Hook Norton Brewery

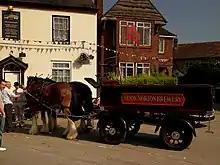
Hook Norton Brewery's horse-drawn dray at the Harvester in Long Itchington, Warwickshire, during their 2011 beer festival

Outlets for Hook Norton ales include supermarkets, off licences and free houses. The brewery also has a network of 47 tied houses spread across a region from Thame in the east to Worcester in the west and Grove in the south to Napton-on-the-Hill in the north. In total there are 23 Hook Norton pubs in Oxfordshire, nine each in Northamptonshire and Warwickshire, and three each in Gloucestershire and Worcestershire.